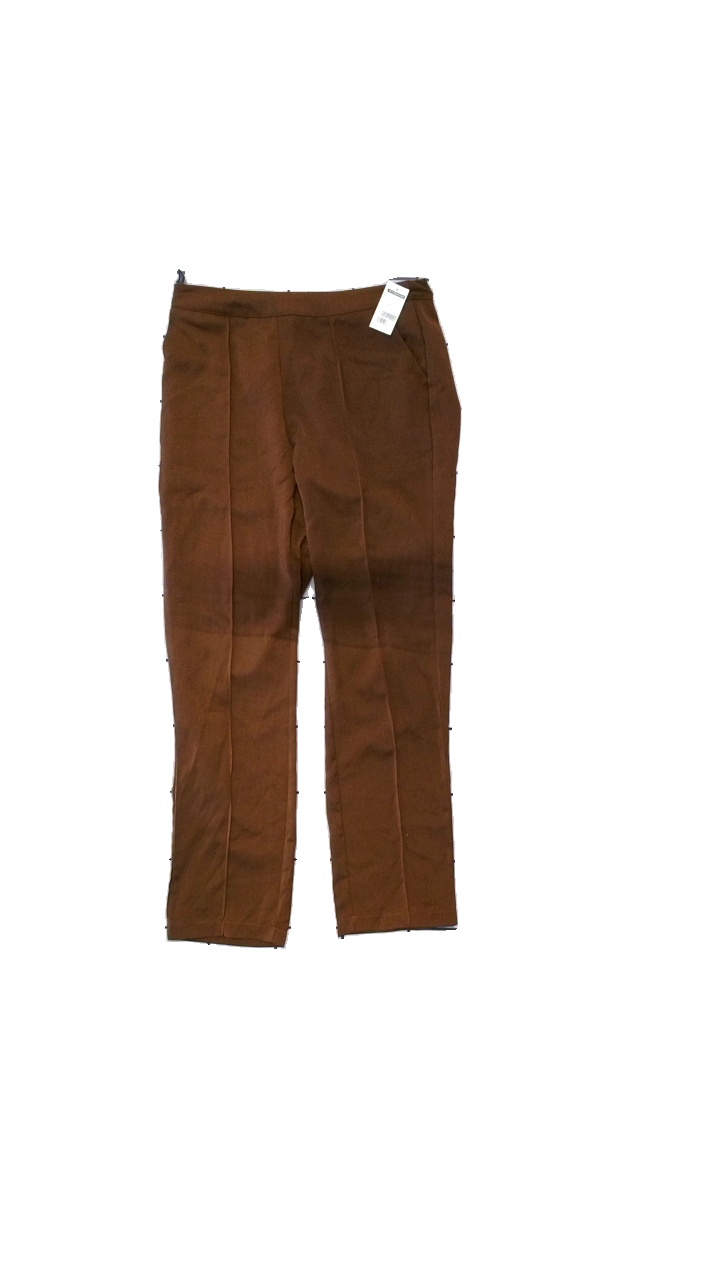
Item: Trousers (Ladies)
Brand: Missing
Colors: Brown
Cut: Regular, Loose
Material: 100% polyester
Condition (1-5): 4
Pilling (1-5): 4
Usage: Reuse
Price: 50-100